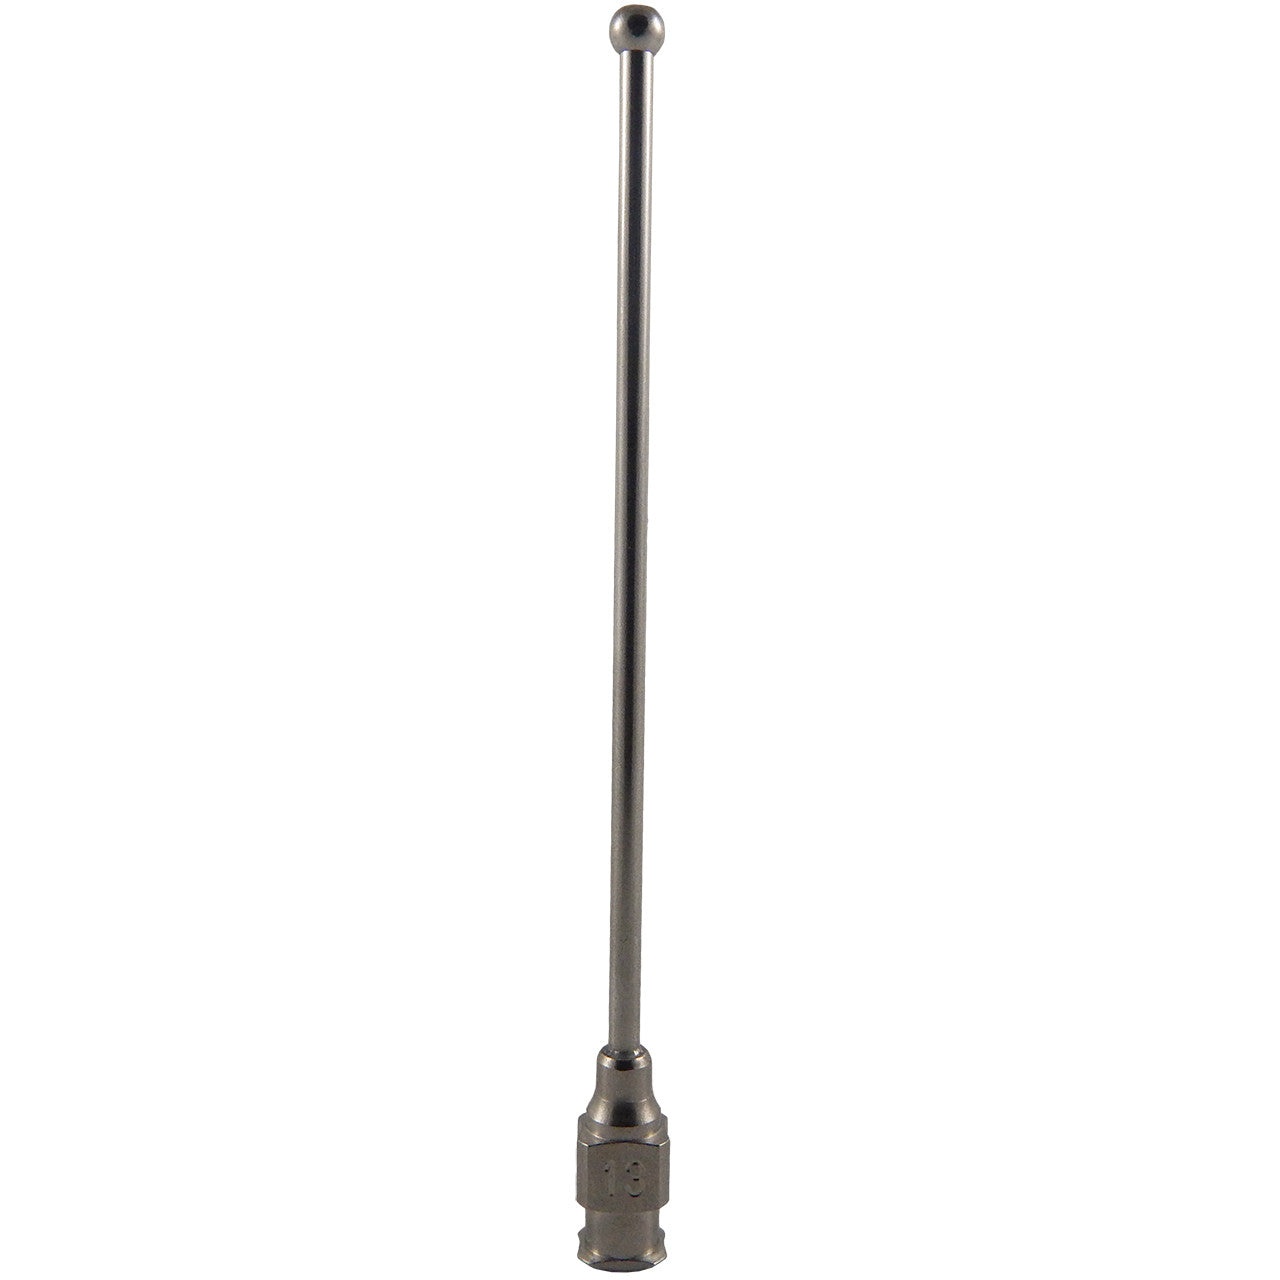
Straight 4mm ball Gavaging needles - Pkt/4
Pkt/4 Straight 4mm ball Gavaging needles 13G-76mm
Brand: Onyx Fine Instruments
Category: Business & Industrial > Medical > Medical Supplies > Medical Needles & Syringes